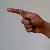
The image shows a hand gesture representing the letter 'G' in Indian Sign Language.